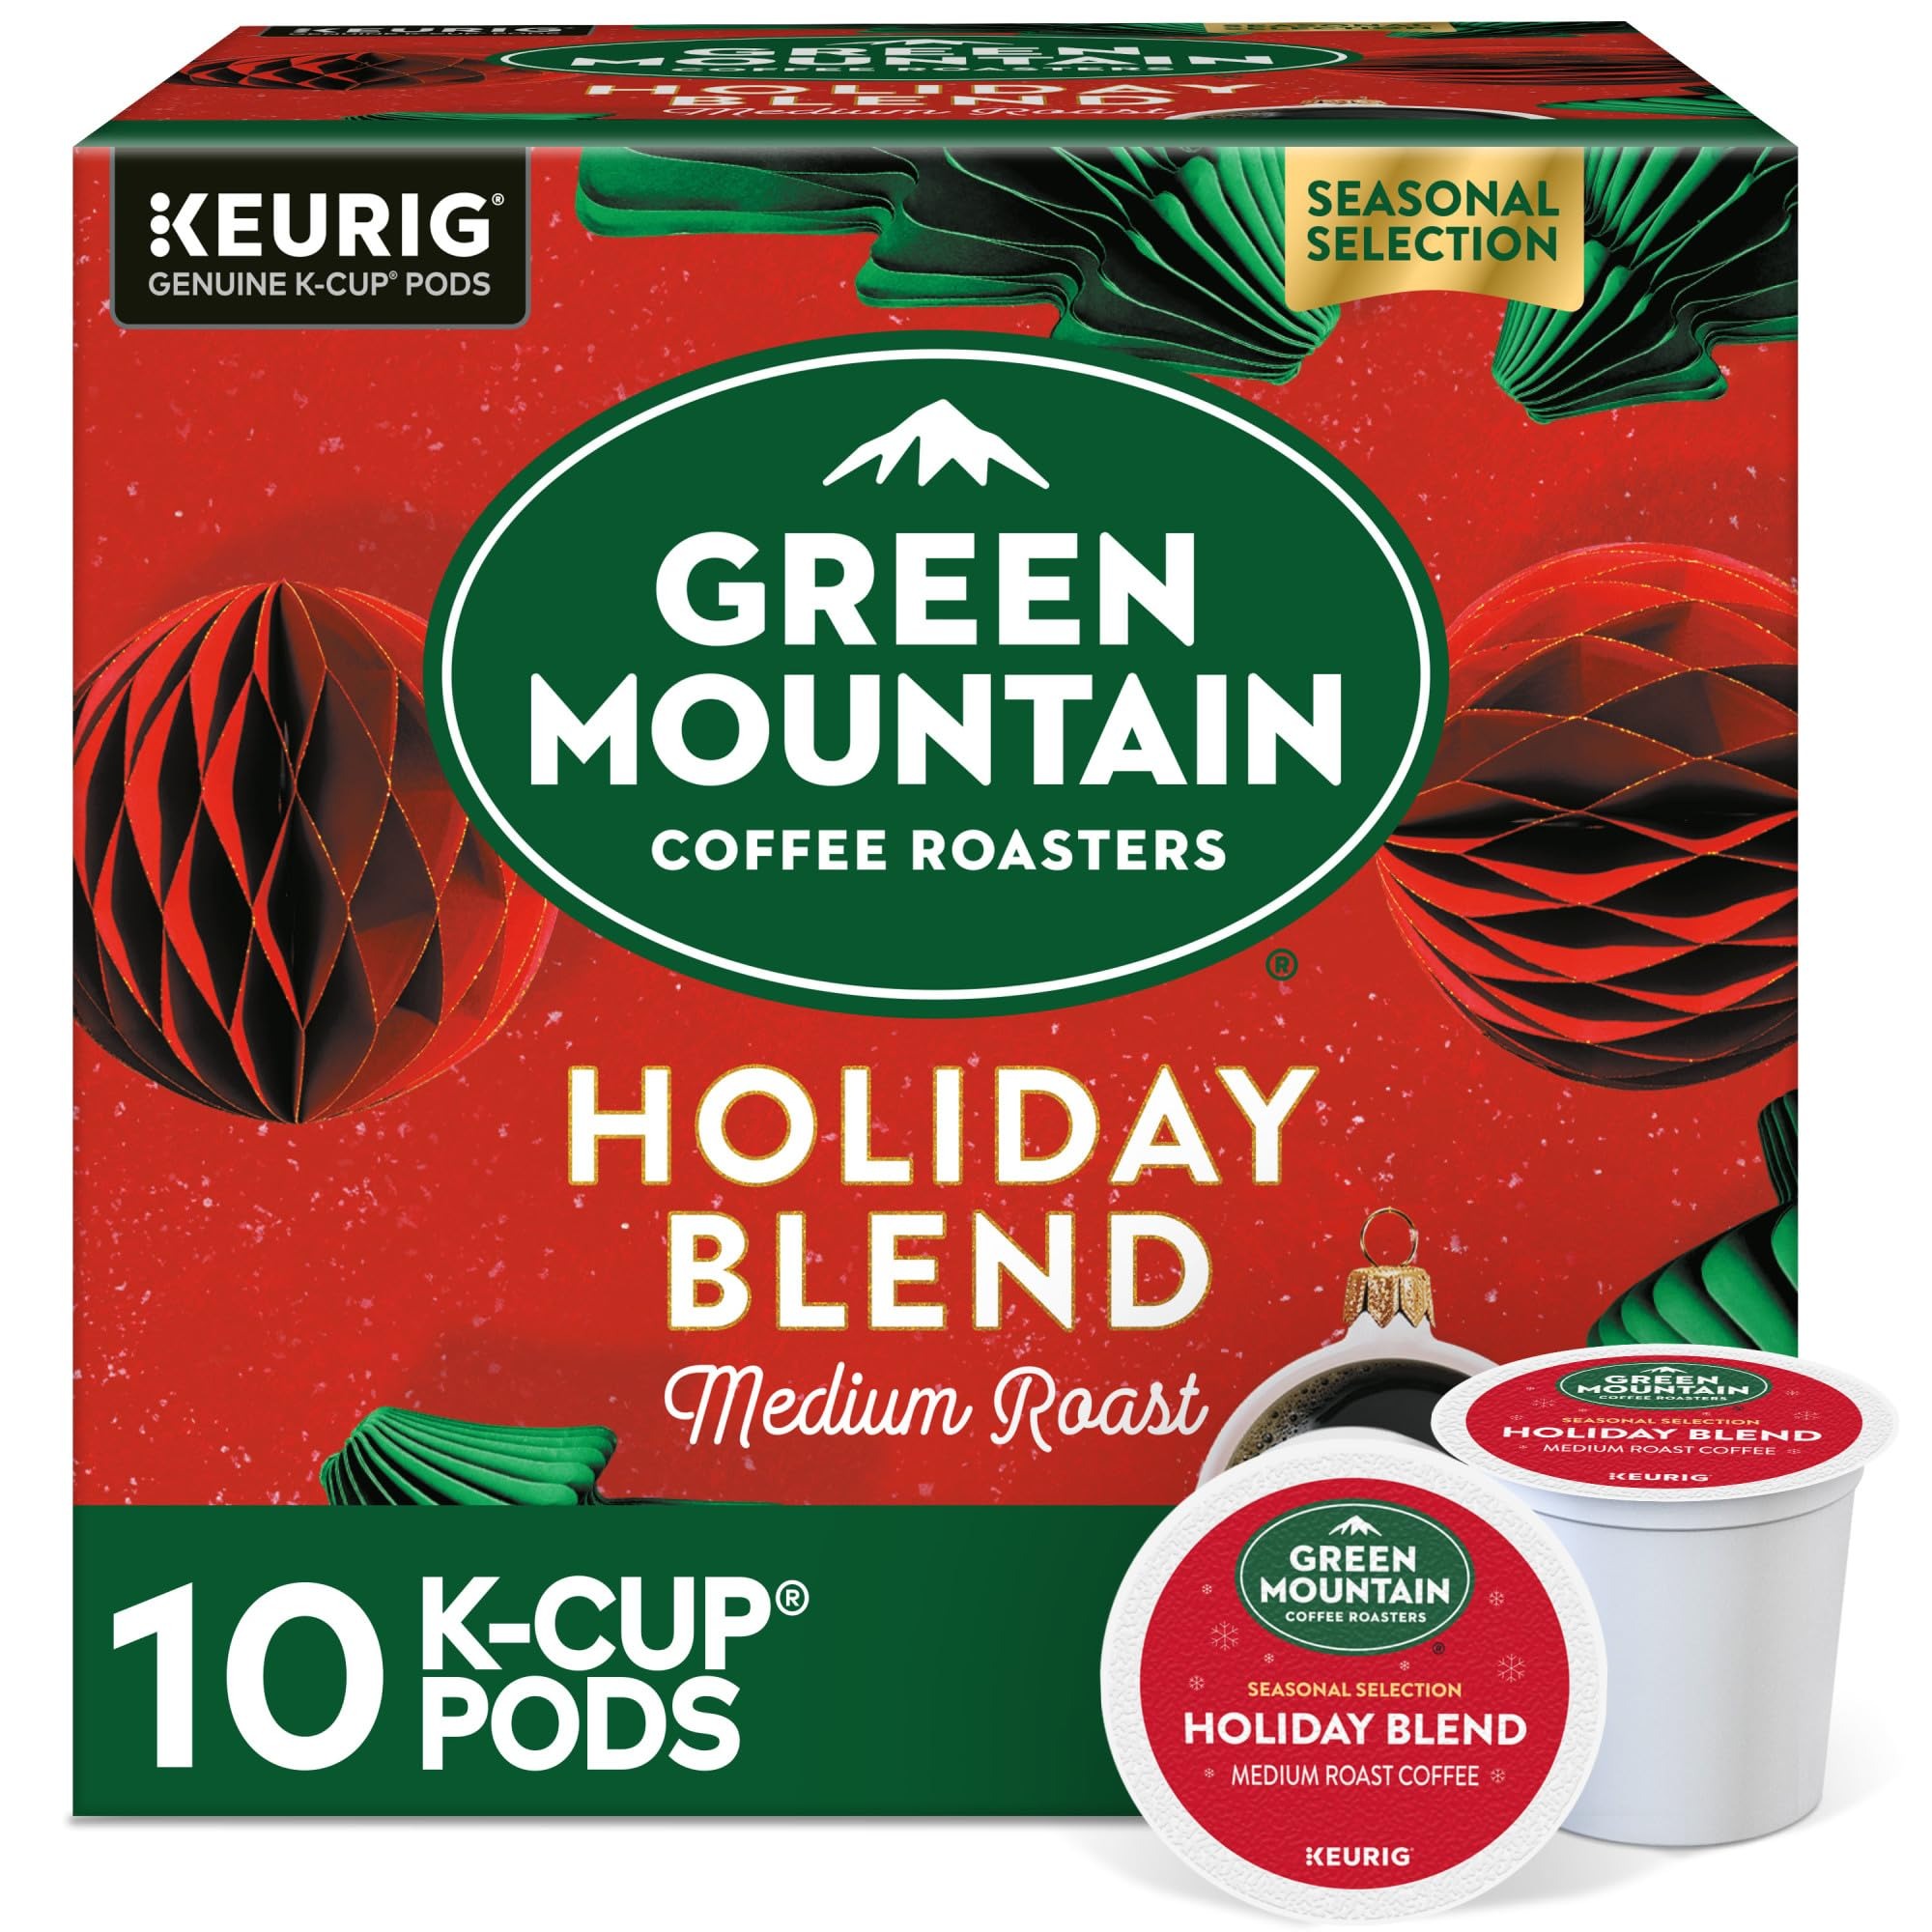
Item Name: Green Mountain Coffee Roasters K-Cups, Holiday Blend, 10 Count
Bullet Point 1: BRAND STORY: The mountains are a special place. It's where Green Mountain Coffee Roasters was born. It's where we developed our adventurous spirit and commitment to improving the lands through sustainably sourced coffee. We're driven to bring the world a richer, better cup of coffee. Be bold. Be alive. Grab a cup and get out there.
Bullet Point 2: TASTE: A festive and flavorful celebration of the season. Cheerfully bright, with notes of mild fruit and toasted nuts punctuating this robust, hearty blend.
Bullet Point 3: ROAST: Medium roast, caffeinated coffee and is certified Orthodox Union Kosher
Bullet Point 4: SUSTAINABILITY: Committed to 100% responsibly sourced coffee
Bullet Point 5: COMPATIBILITY: Contains genuine Keurig K-Cup pods, engineered for guaranteed quality and compatibility with all Keurig K-Cup coffee makers
Value: 12.0
Unit: Count

Price: 8.99